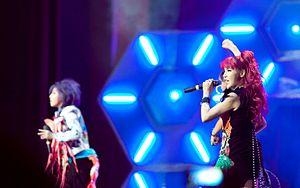
"2NE1 est un girl group sud-coréen signé chez YG Entertainment. Leur discographie se compose de quatre albums studio, trois extended plays et 25 singles. CL, Bom, Dara et Minzy composent le quartette. Le groupe s'est établi sur la scène musicale coréenne en mars 2009 avec la sortie de ""Lollipop"", une collaboration avec un autre groupe de leur label, Bigbang.